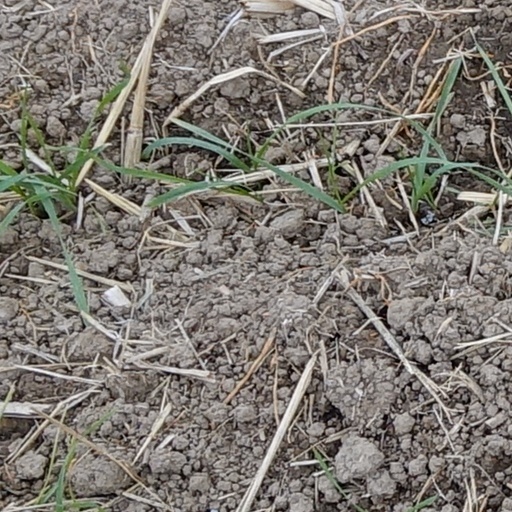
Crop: wheat